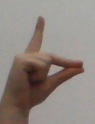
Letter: ta